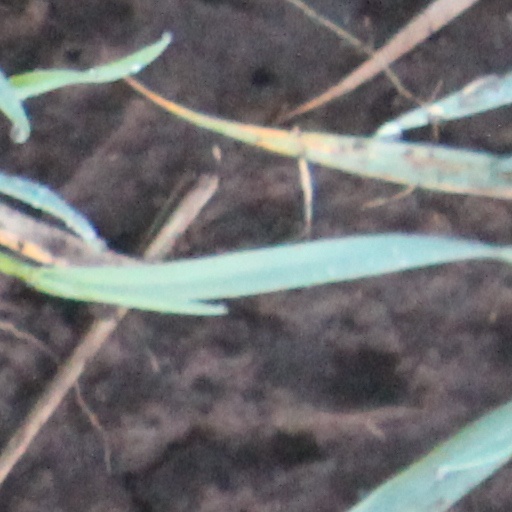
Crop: wheat